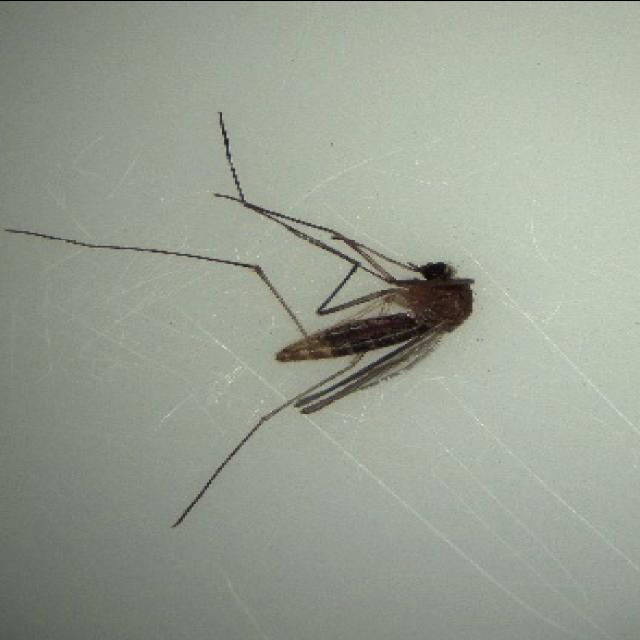
Species: culex_pipiens